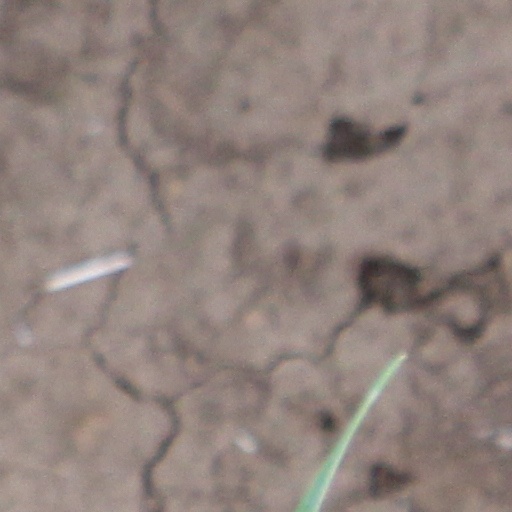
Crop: wheat